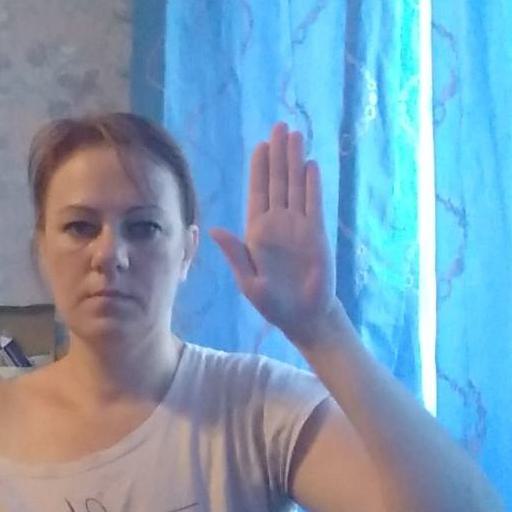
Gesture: stop